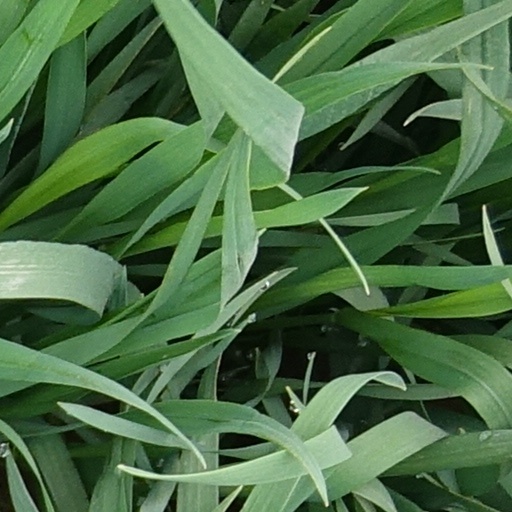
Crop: wheat